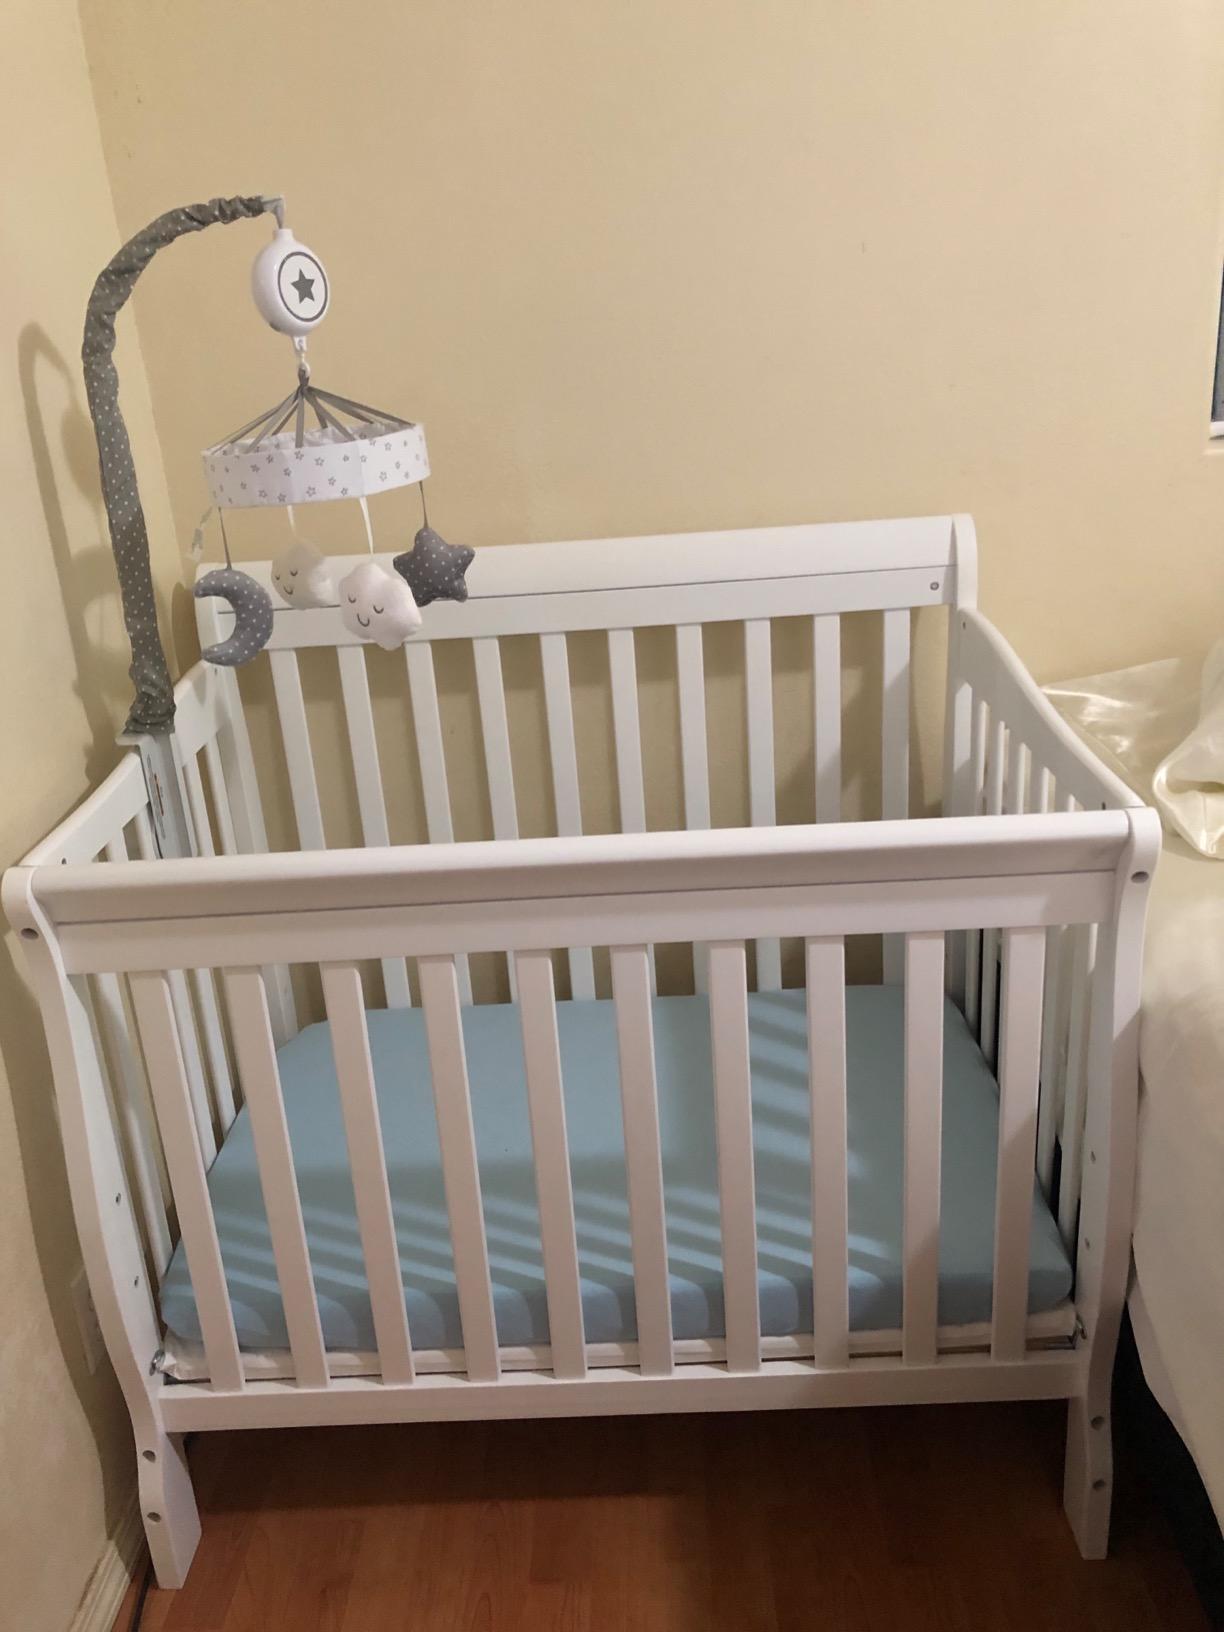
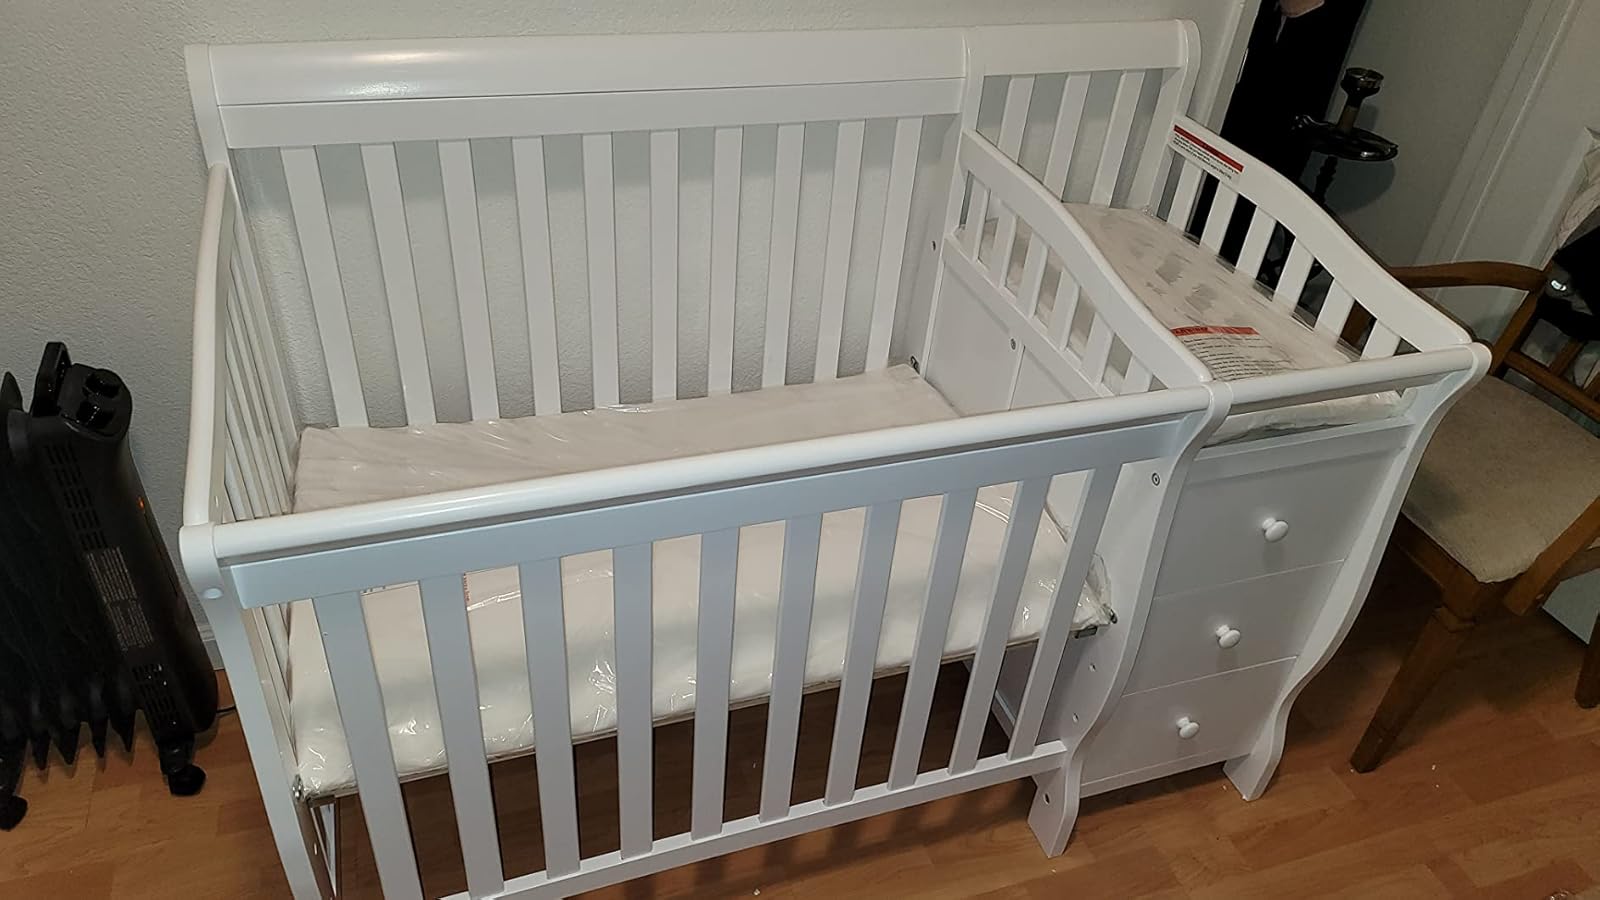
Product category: products_crib
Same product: no